Joseph-Anne de Valbelle de Tourves

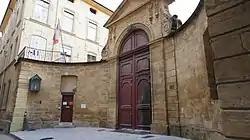
Hôtel de Valbelle in Aix-en-Provence

Joseph-Anne de Valbelle de Tourves was born in 1648 in Tourves. His father, Jean-Baptiste de Valbelle de Tourves (1610-1695), was an Advisor to the Parlement of Aix-en-Provence. His mother was Anne de Vintimille d'Ollioules, daughter of Madelon de Vintimille d'Ollouilles and Louise de Coriolis. One of his maternal grandfathers, Laurent de Coriolis de Corbières (1576-1640), served as President a mortier of the Parlement of Aix-en-Provence in 1600.